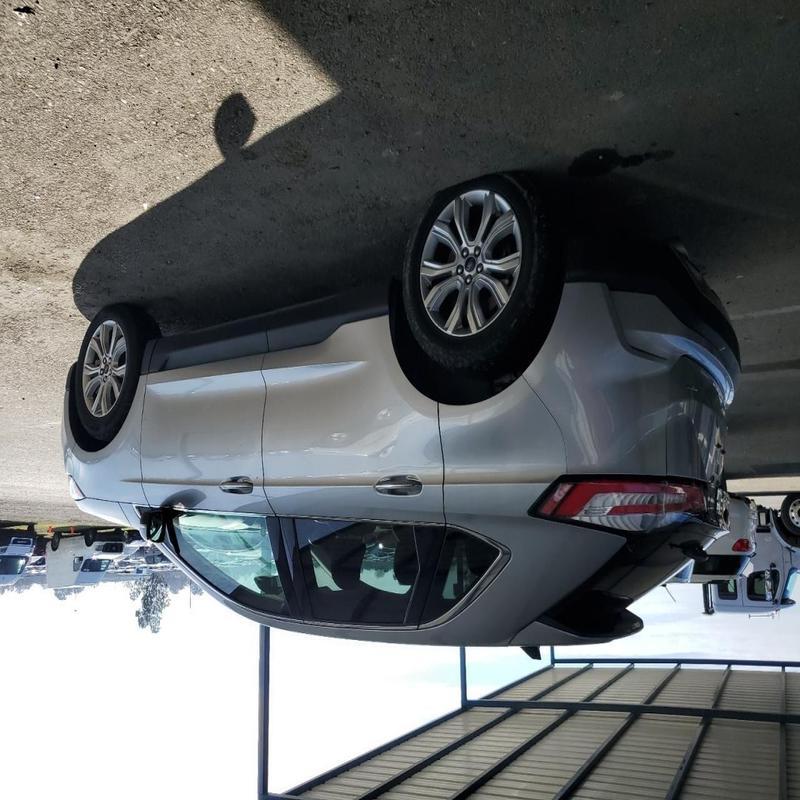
Aucun dommage détecté.
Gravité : aucun